Frank J. Guarini

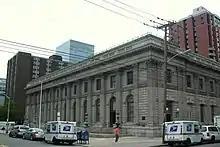
Jersey City Post Office

The Jersey City post office building on the corner of Montgomery and Washington has been dedicated to Guarini. John Cabot University in Rome, Italy, designated its campus as the Frank J. Guarini campus, and the library at New Jersey City University is also named in his honor.